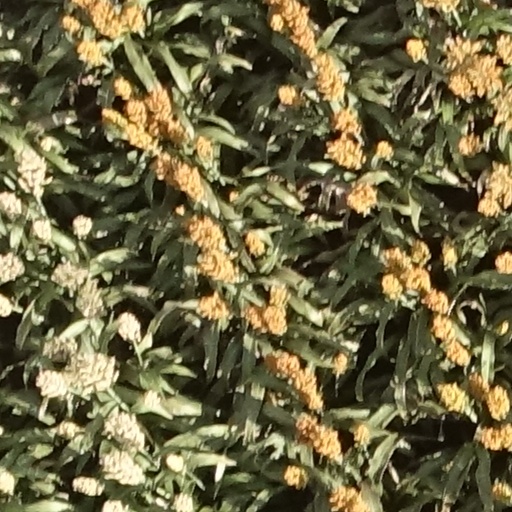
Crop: sorghum